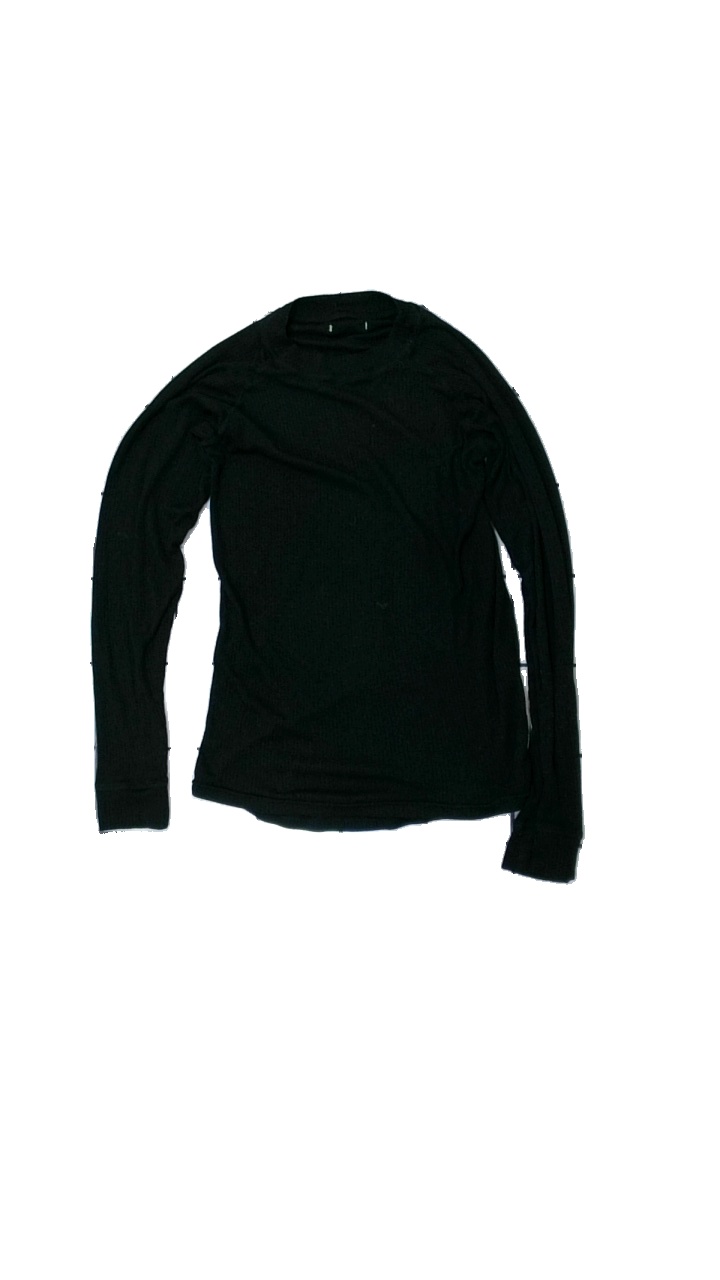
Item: Top (Ladies)
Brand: Southwest
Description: svarta underställs tröja, nopprig
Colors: Black
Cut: Regular
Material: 100% polyester
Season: All
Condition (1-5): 2
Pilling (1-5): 2
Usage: Export
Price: <50